Dhaka Commerce College

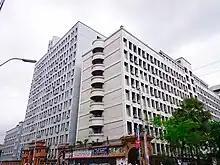
DCC Building

Dhaka Commerce College is a master's level college in Mirpur, Dhaka, Bangladesh. Established in 1989, it was the first college in Dhaka city to specialize in business studies. Students receive education both in Bengali and English mediums. The main founder of this college is considered Kazi Nurul Islam Faruky.